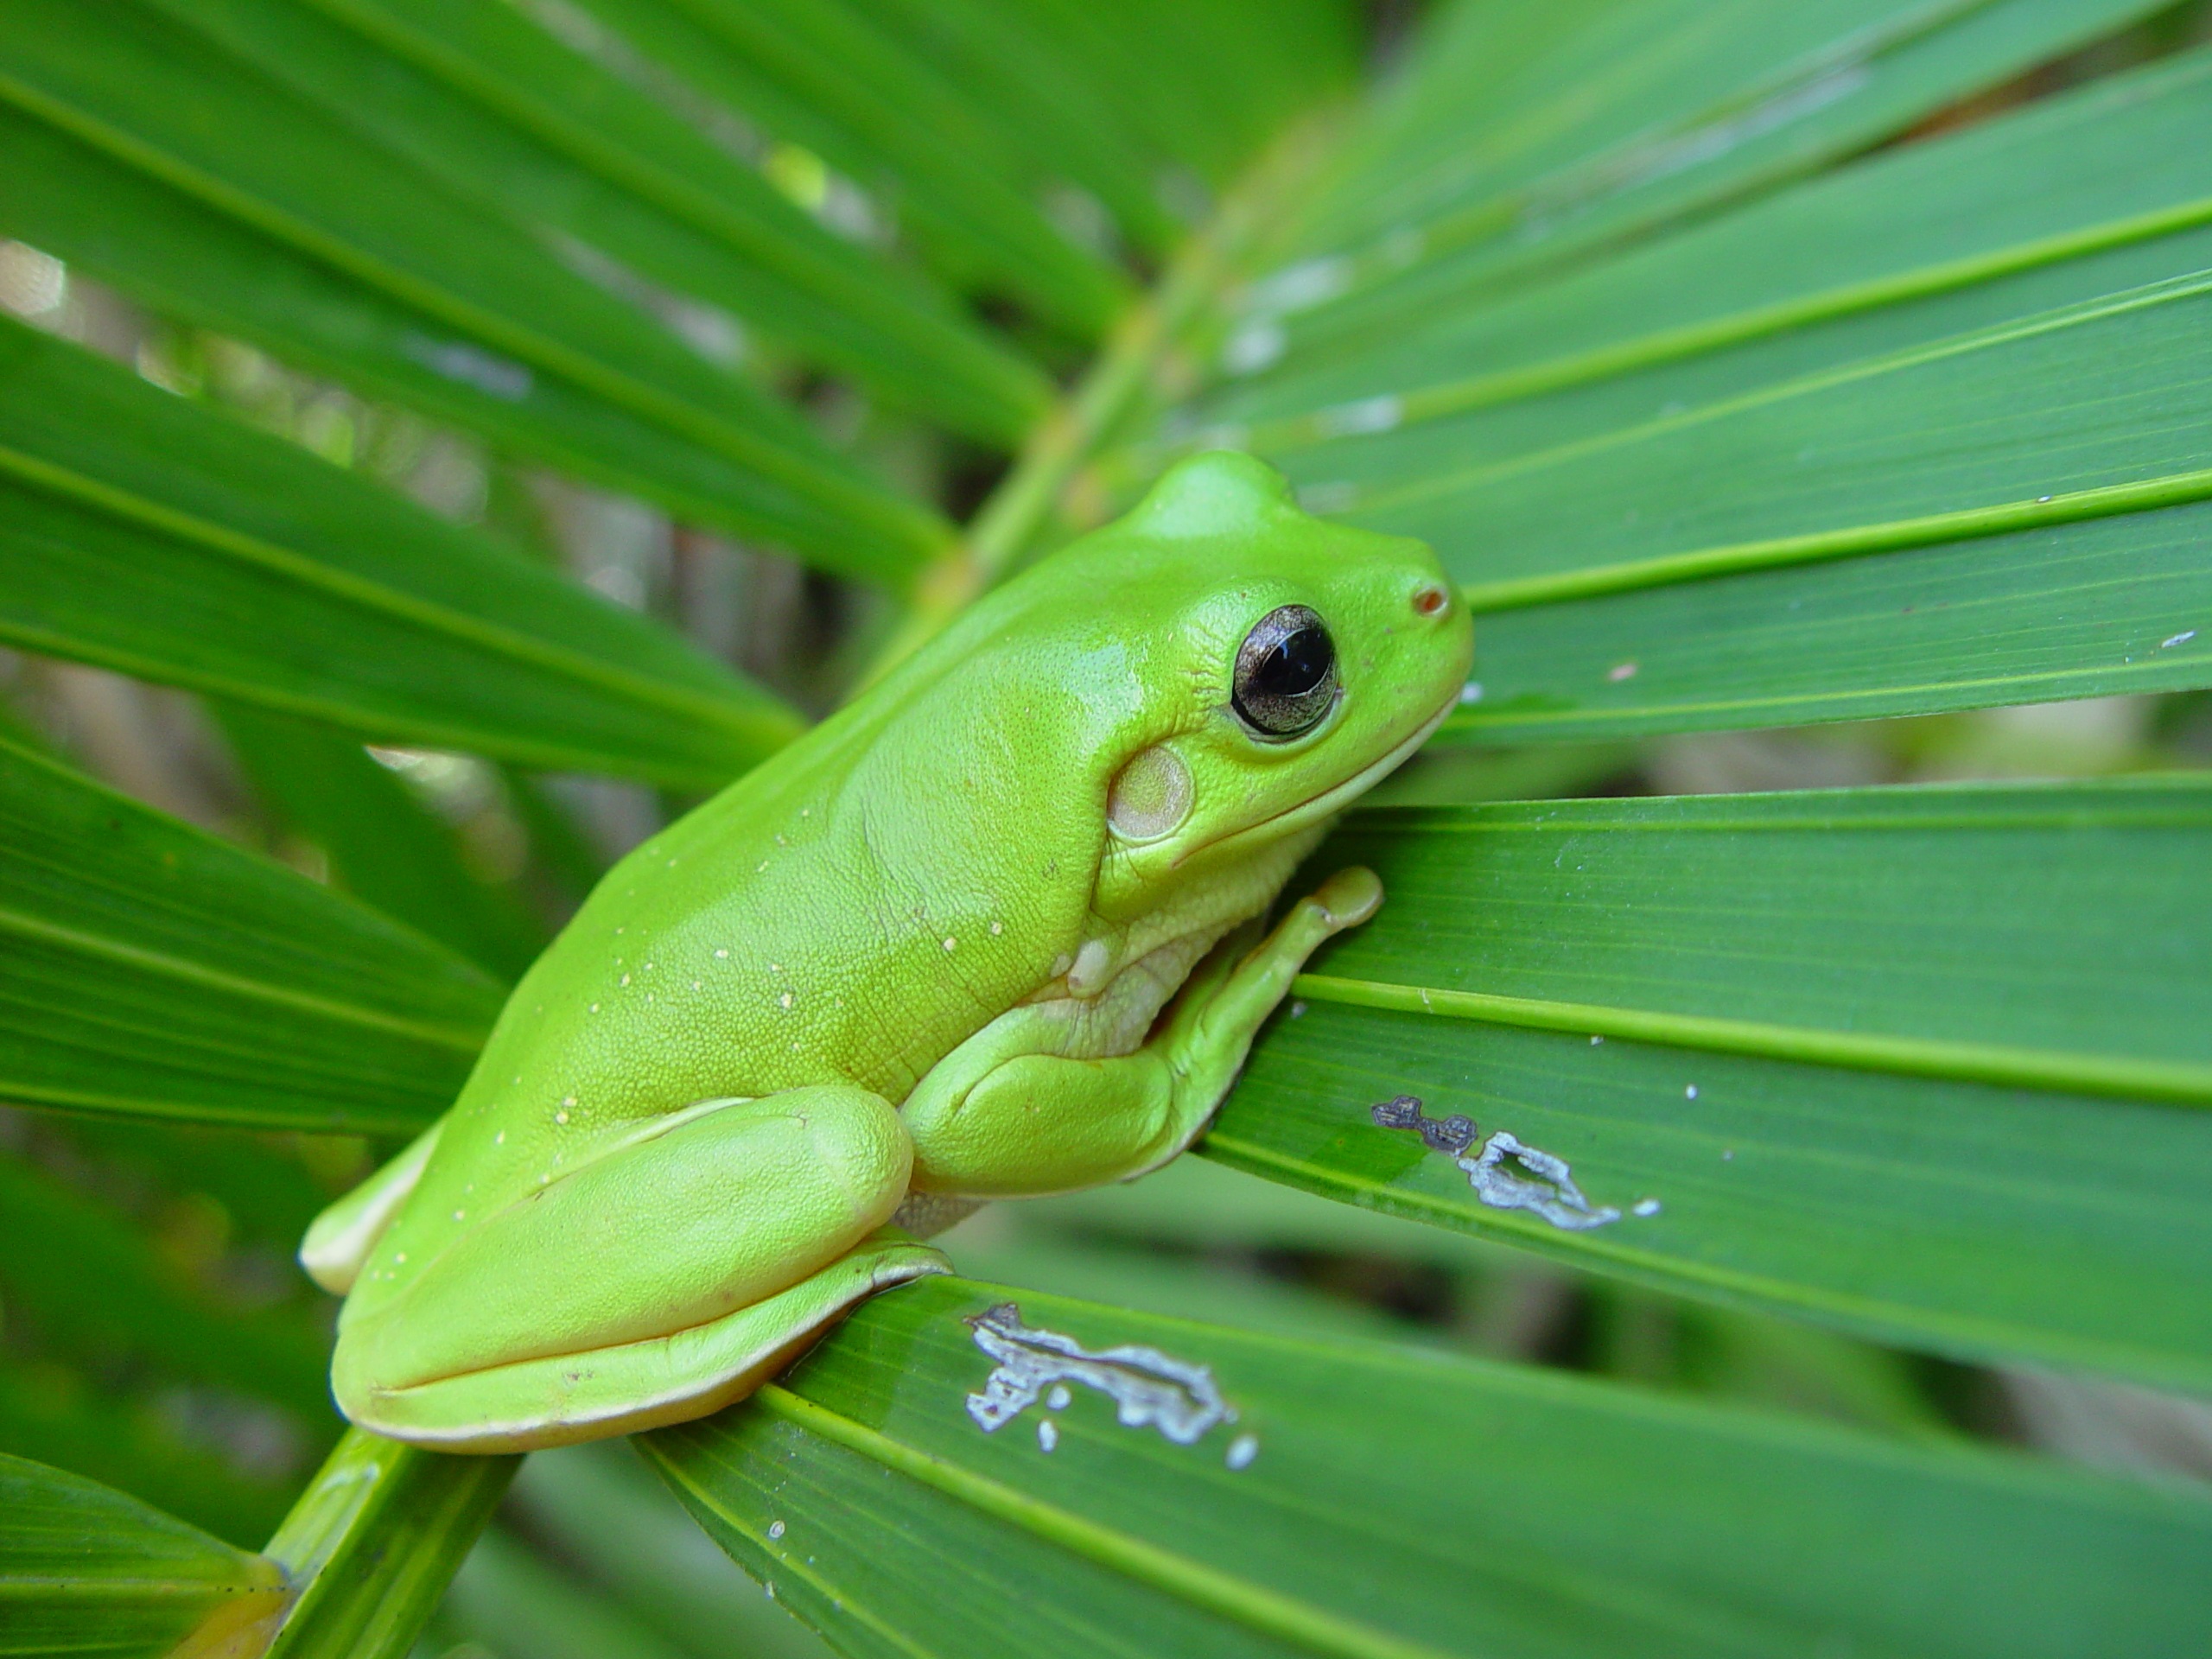
nature, leaf, flower, wildlife, green, palm, tropical, macro, small, botany, frog, amphibian, fauna, frond, tree frog, close up, tropics, macro photography, plant stem